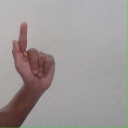
अक्षर: ळ